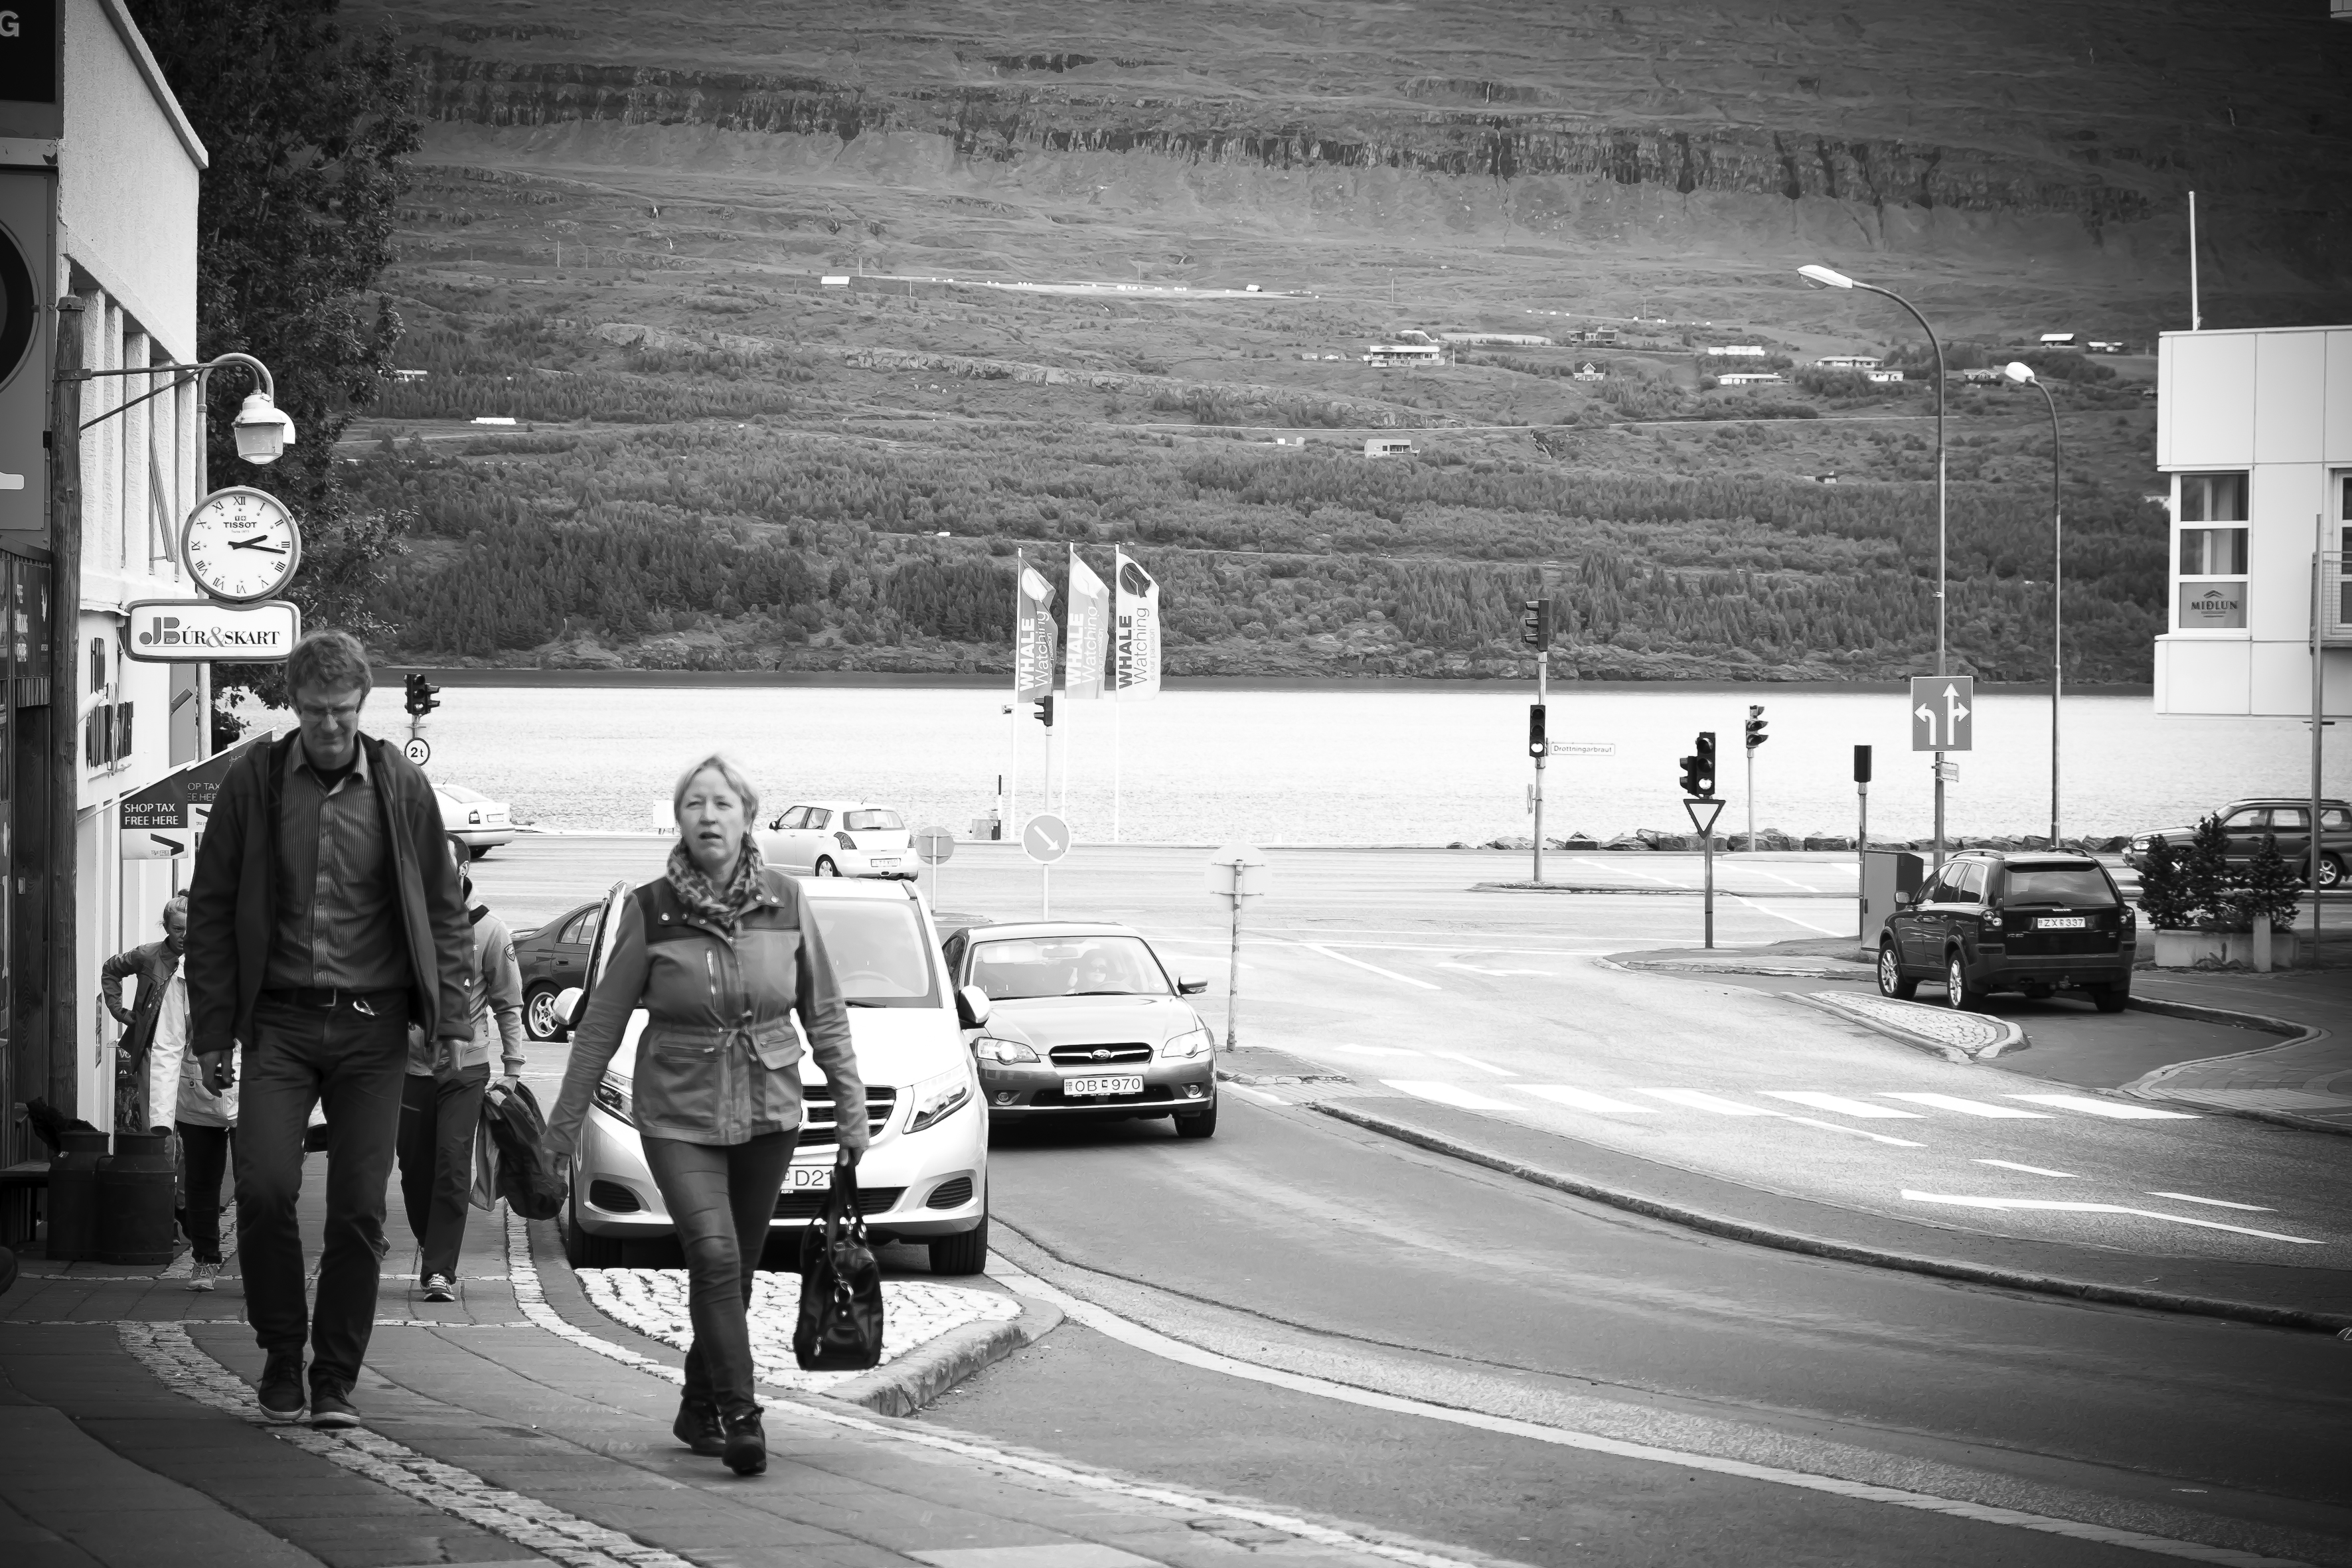
black and white, road, white, street, photography, urban, travel, fujifilm, iceland, black, monochrome, bw, blackandwhite, blackwhite, is, infrastructure, ngc, photograph, snapshot, fuji, fujixt1, fujix, noireblanc, akureyri, monochrome photography, film noir